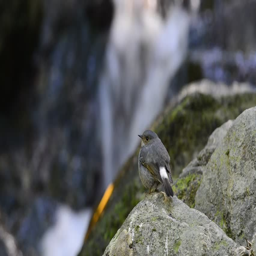
female standing on the rock in the stream